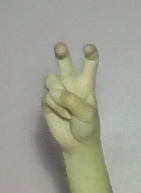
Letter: toot